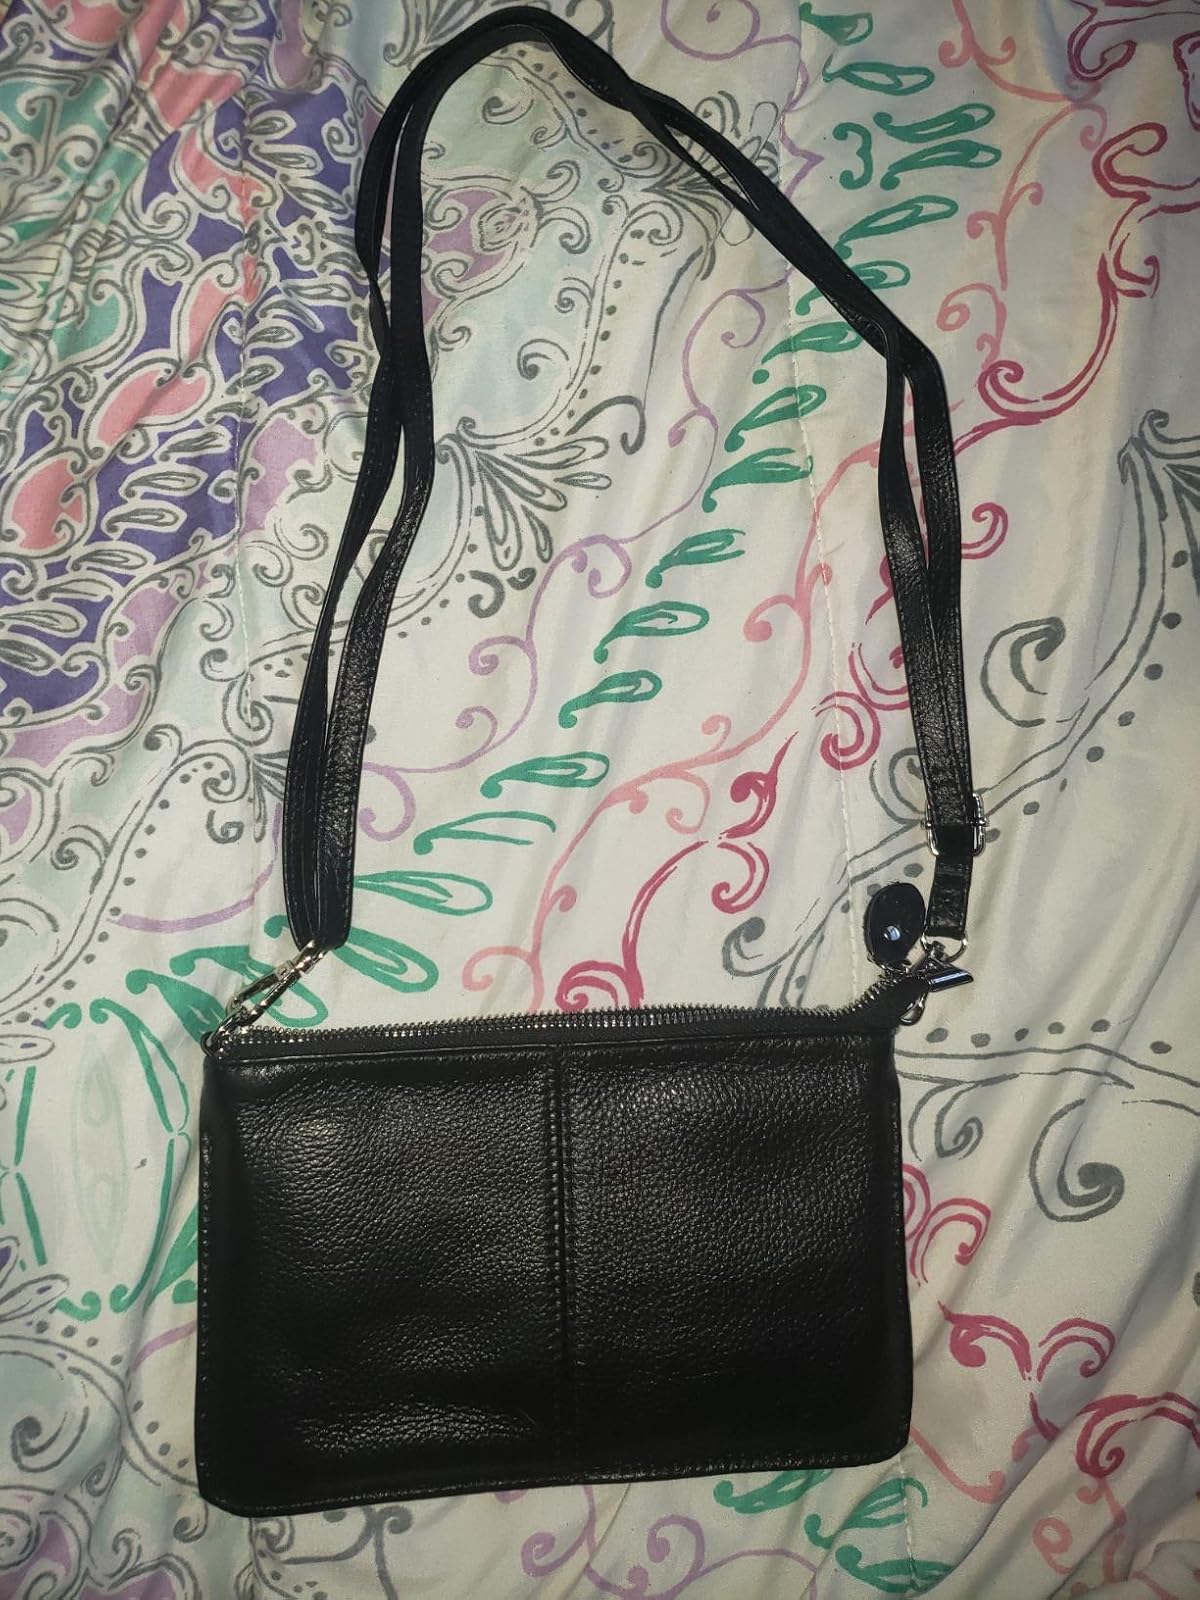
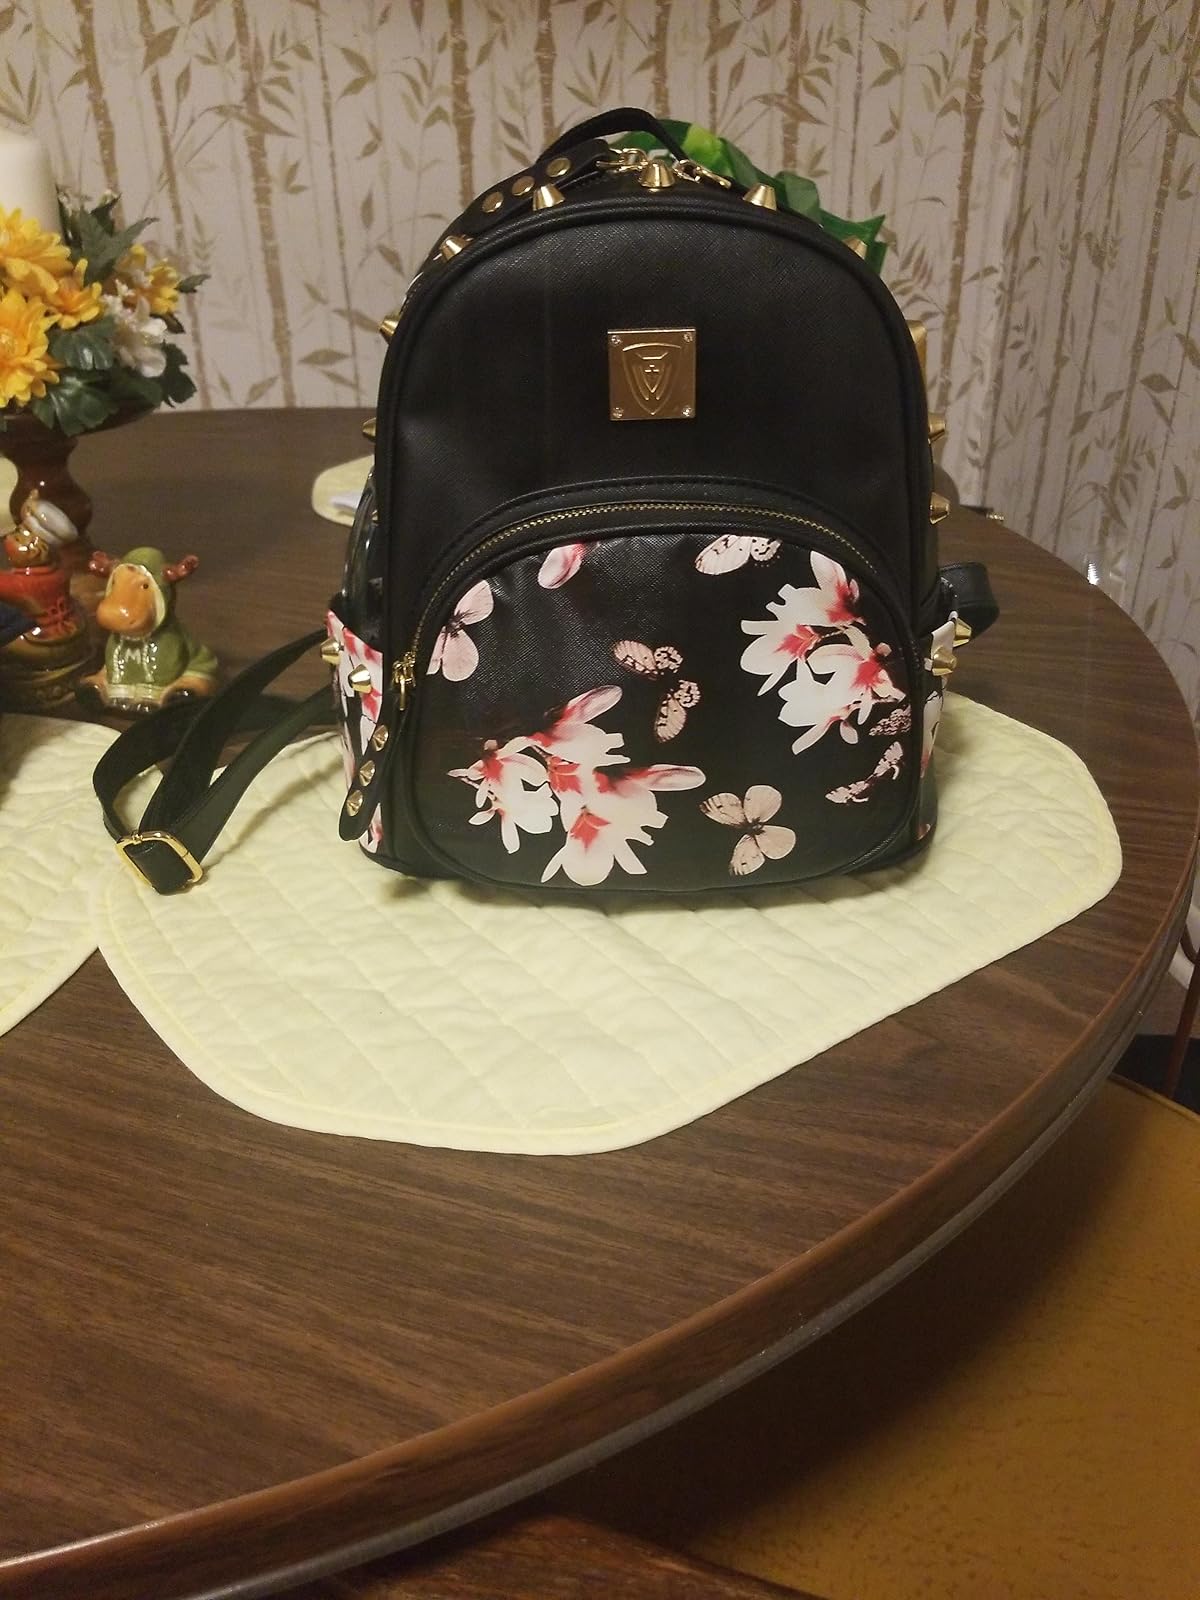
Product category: accessories_handbag
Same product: no